List of Australia tropical cyclones

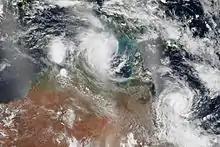
Satellite image of cyclones Lam (top-center) and Marcia (right) making near-simultaneous landfalls on Australia in February 2015

The country of Australia regularly experiences the damaging and deadly effects of tropical cyclones each year, primarily in the states of Queensland, Western Australia, and the Northern Territory. Each year on average, four tropical cyclones strike the country, and can occur as early as November or as late as May. Australia's Bureau of Meteorology (BoM) classifies warnings on a scale from one to five, with five as the strongest. The most recent Category 5 cyclone to make landfall in the country was Cyclone Ilsa in April 2023. The most recent cyclone of at least Category 1 intensity to hit Australia was Dianne, which hit Western Australia in March 2025.